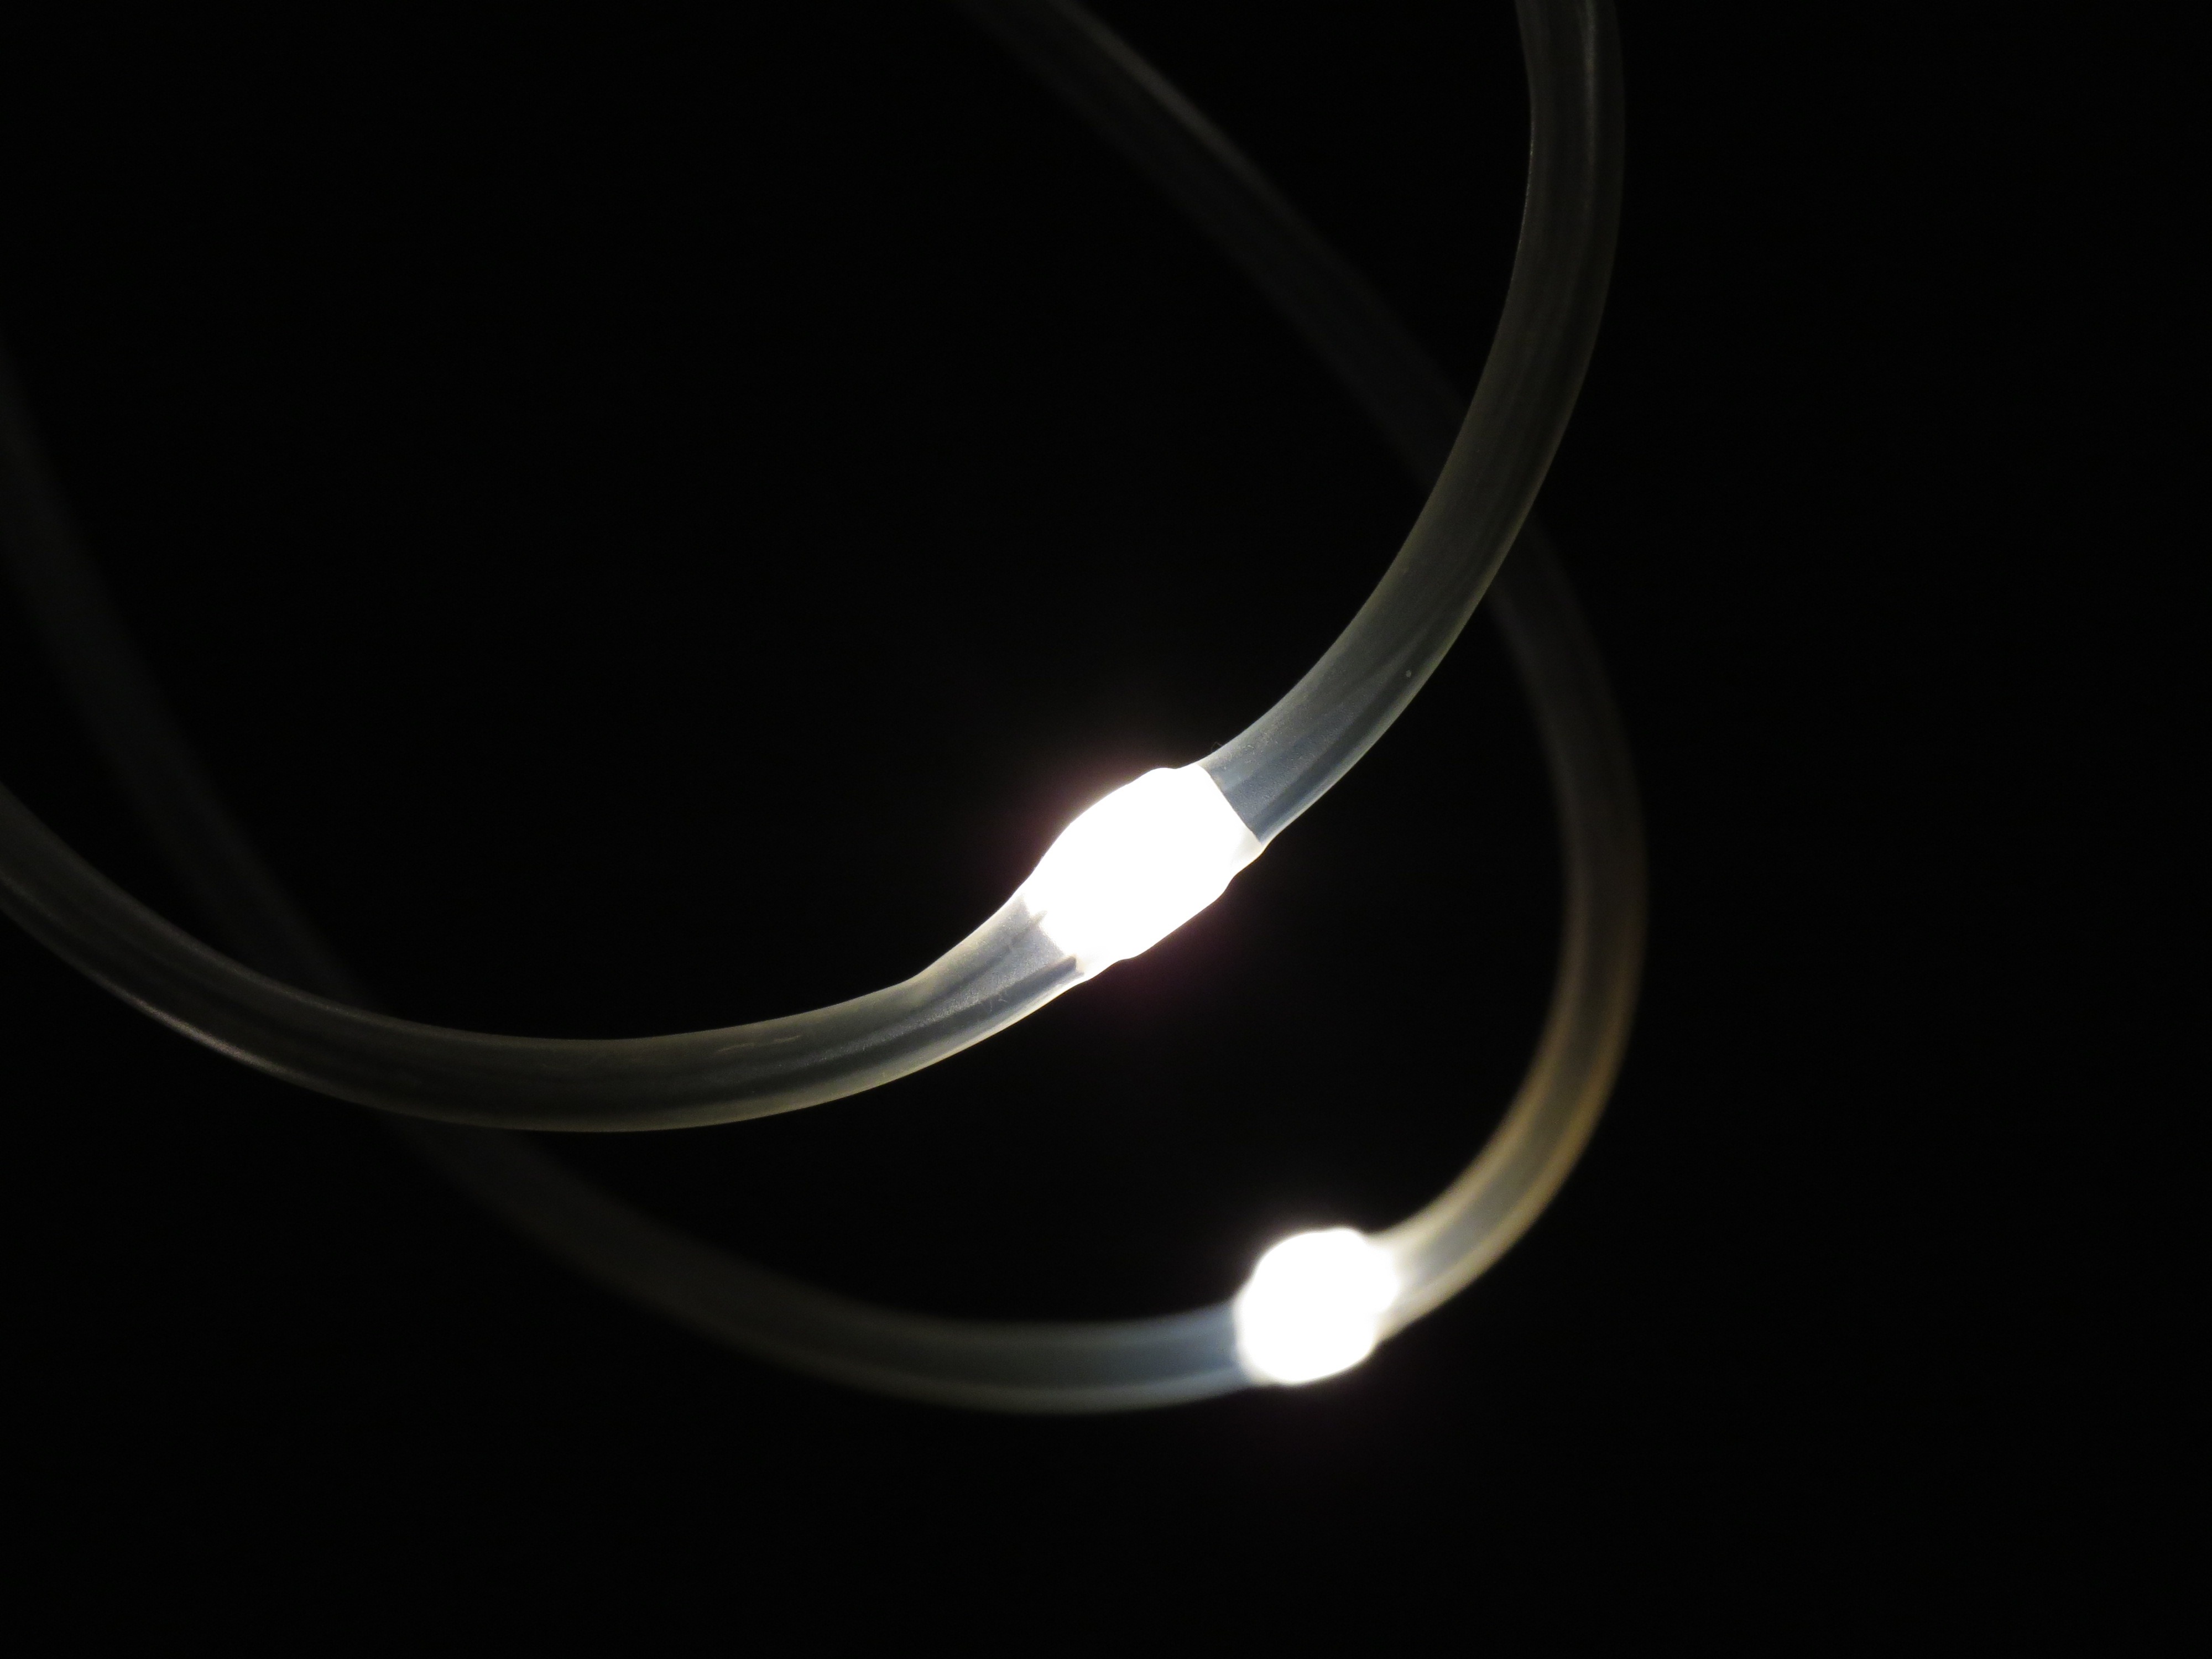
rope, light, spiral, lamp, lighting, modern, circle, jewellery, hose, led, shape, diodes, fashion accessory, led lamp, plastic hoses, led tube